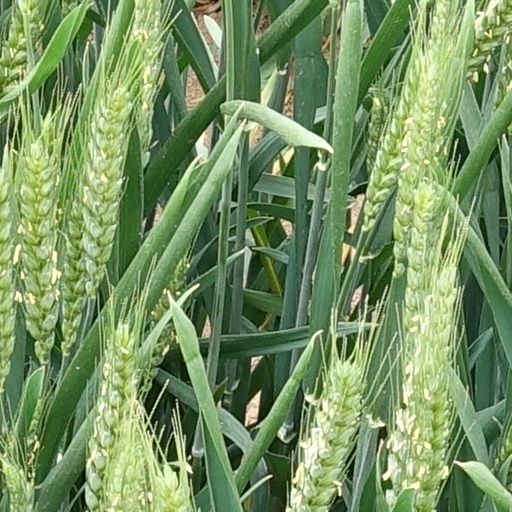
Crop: wheat